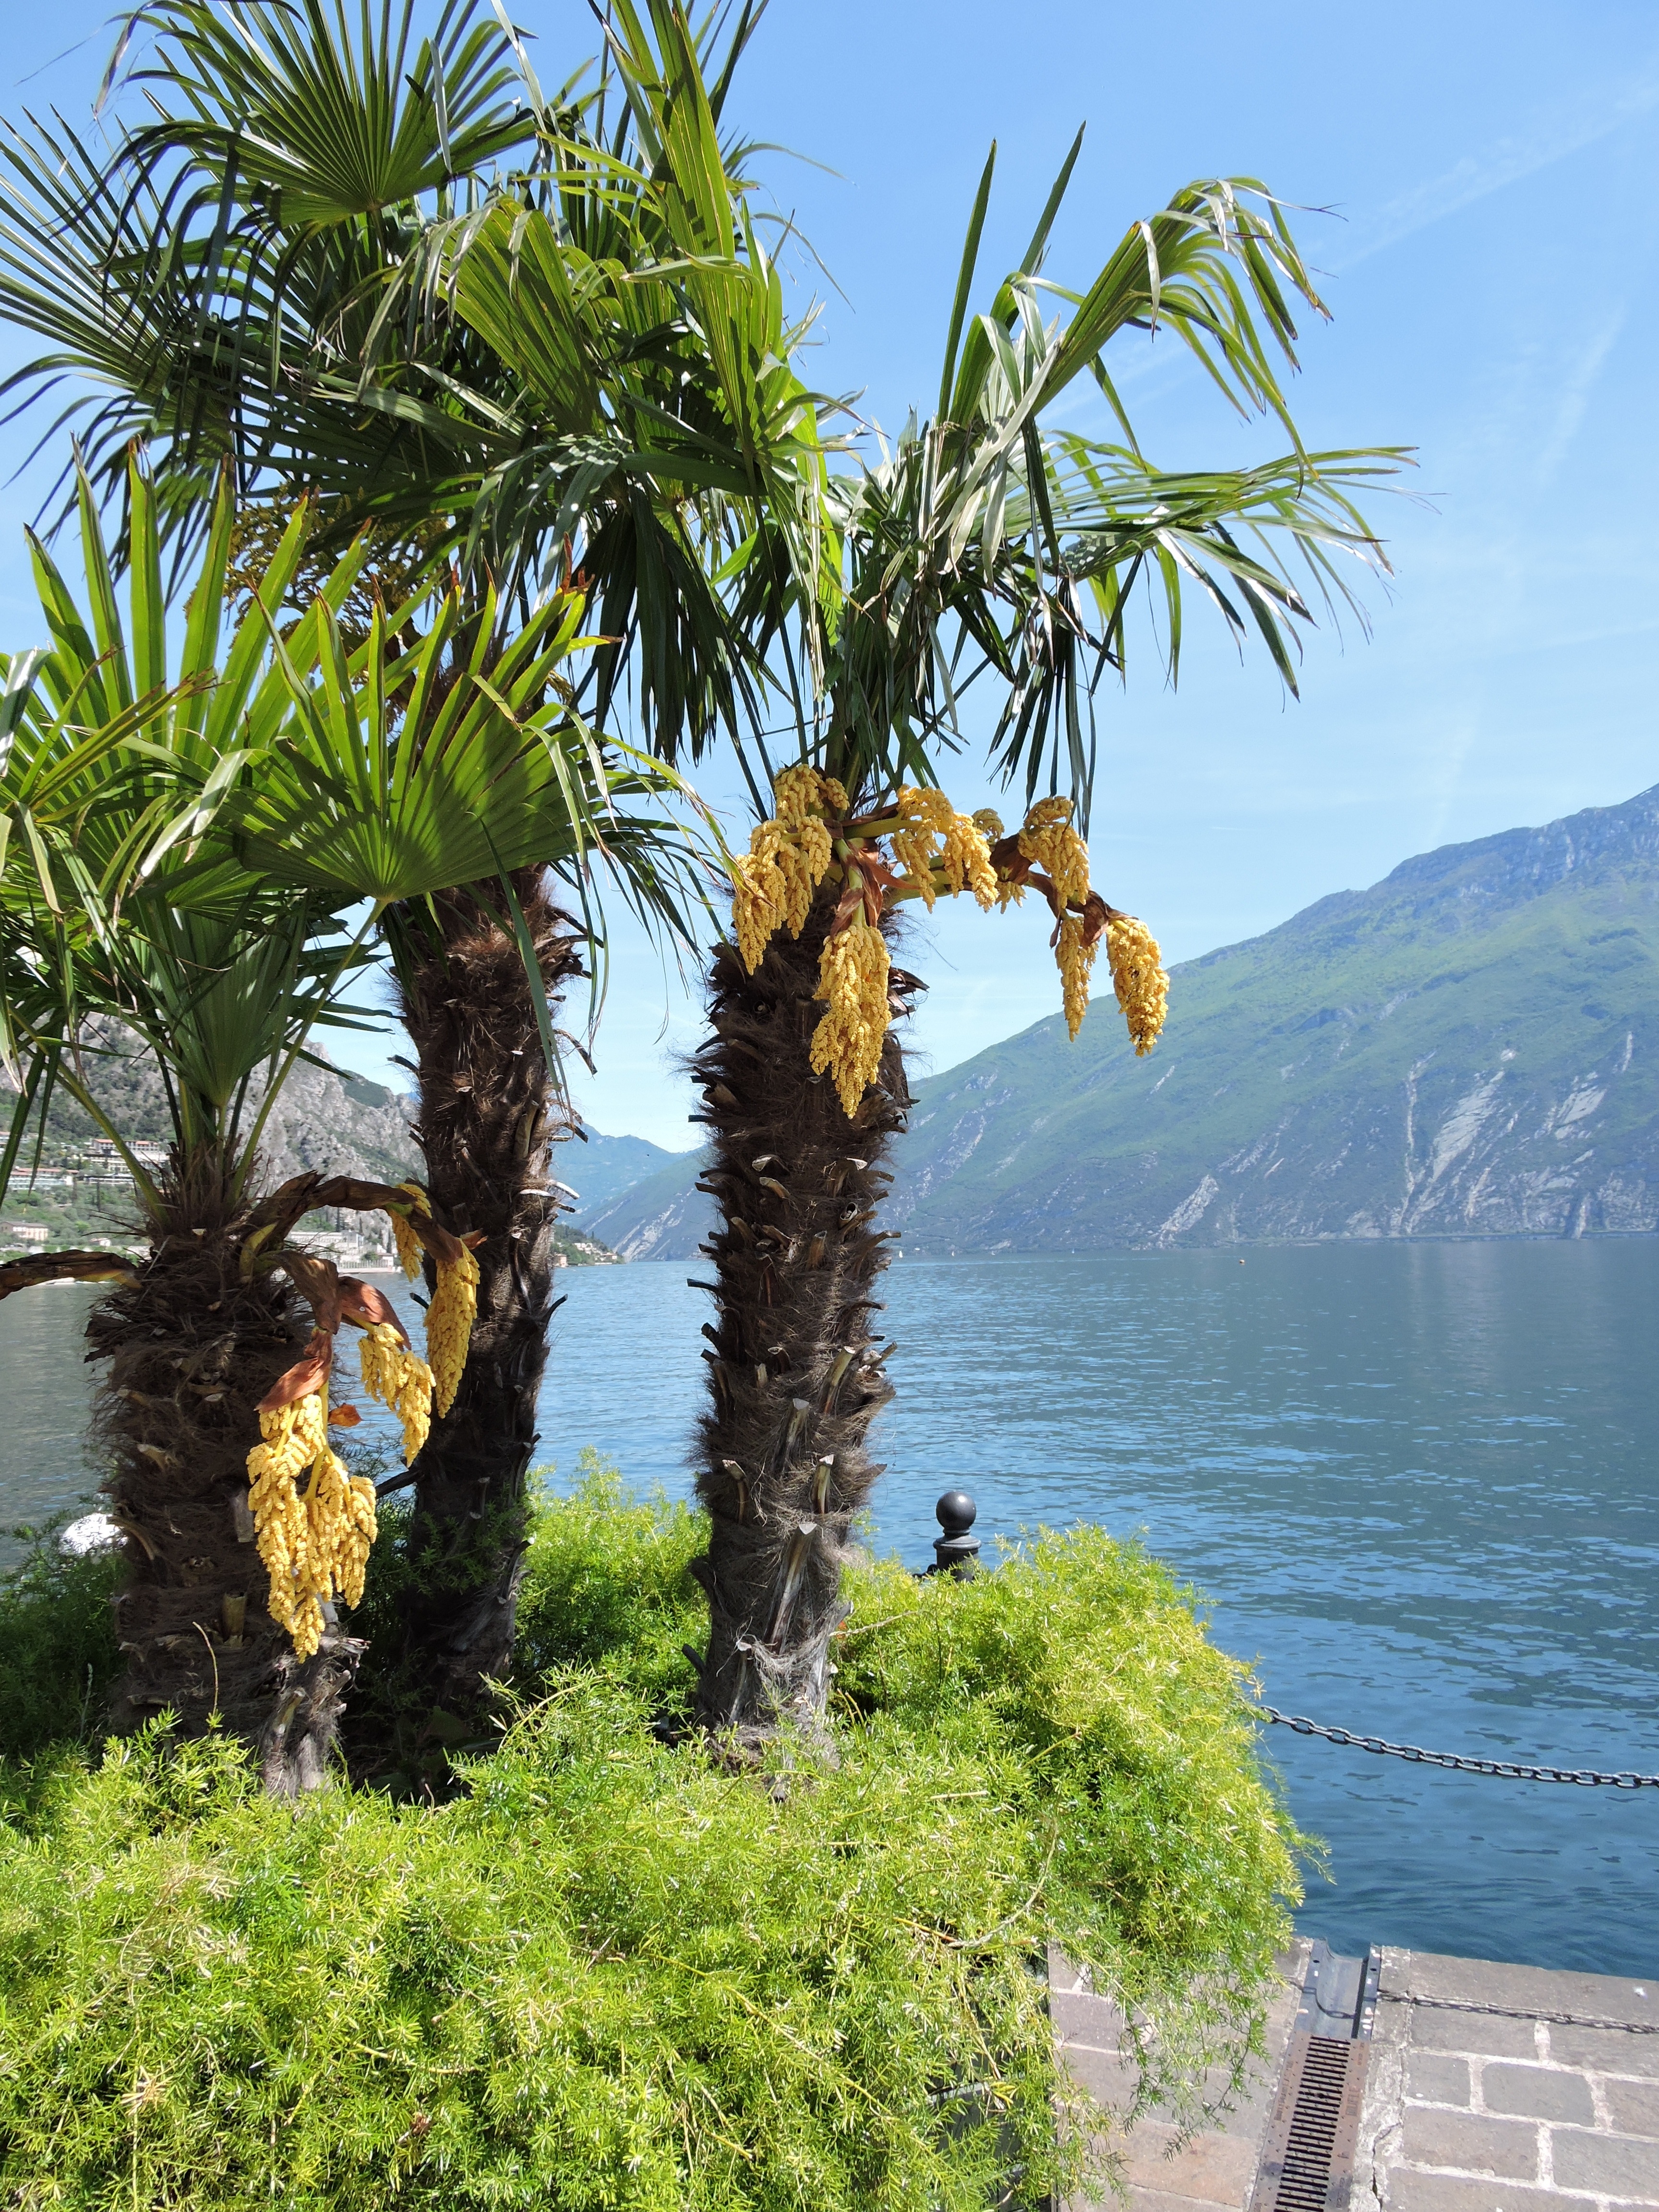
tree, mountain, plant, flower, lake, food, produce, botany, flora, tropics, palma, flowering plant, date palm, woody plant, land plant, arecales, palm family, borassus flabellifer